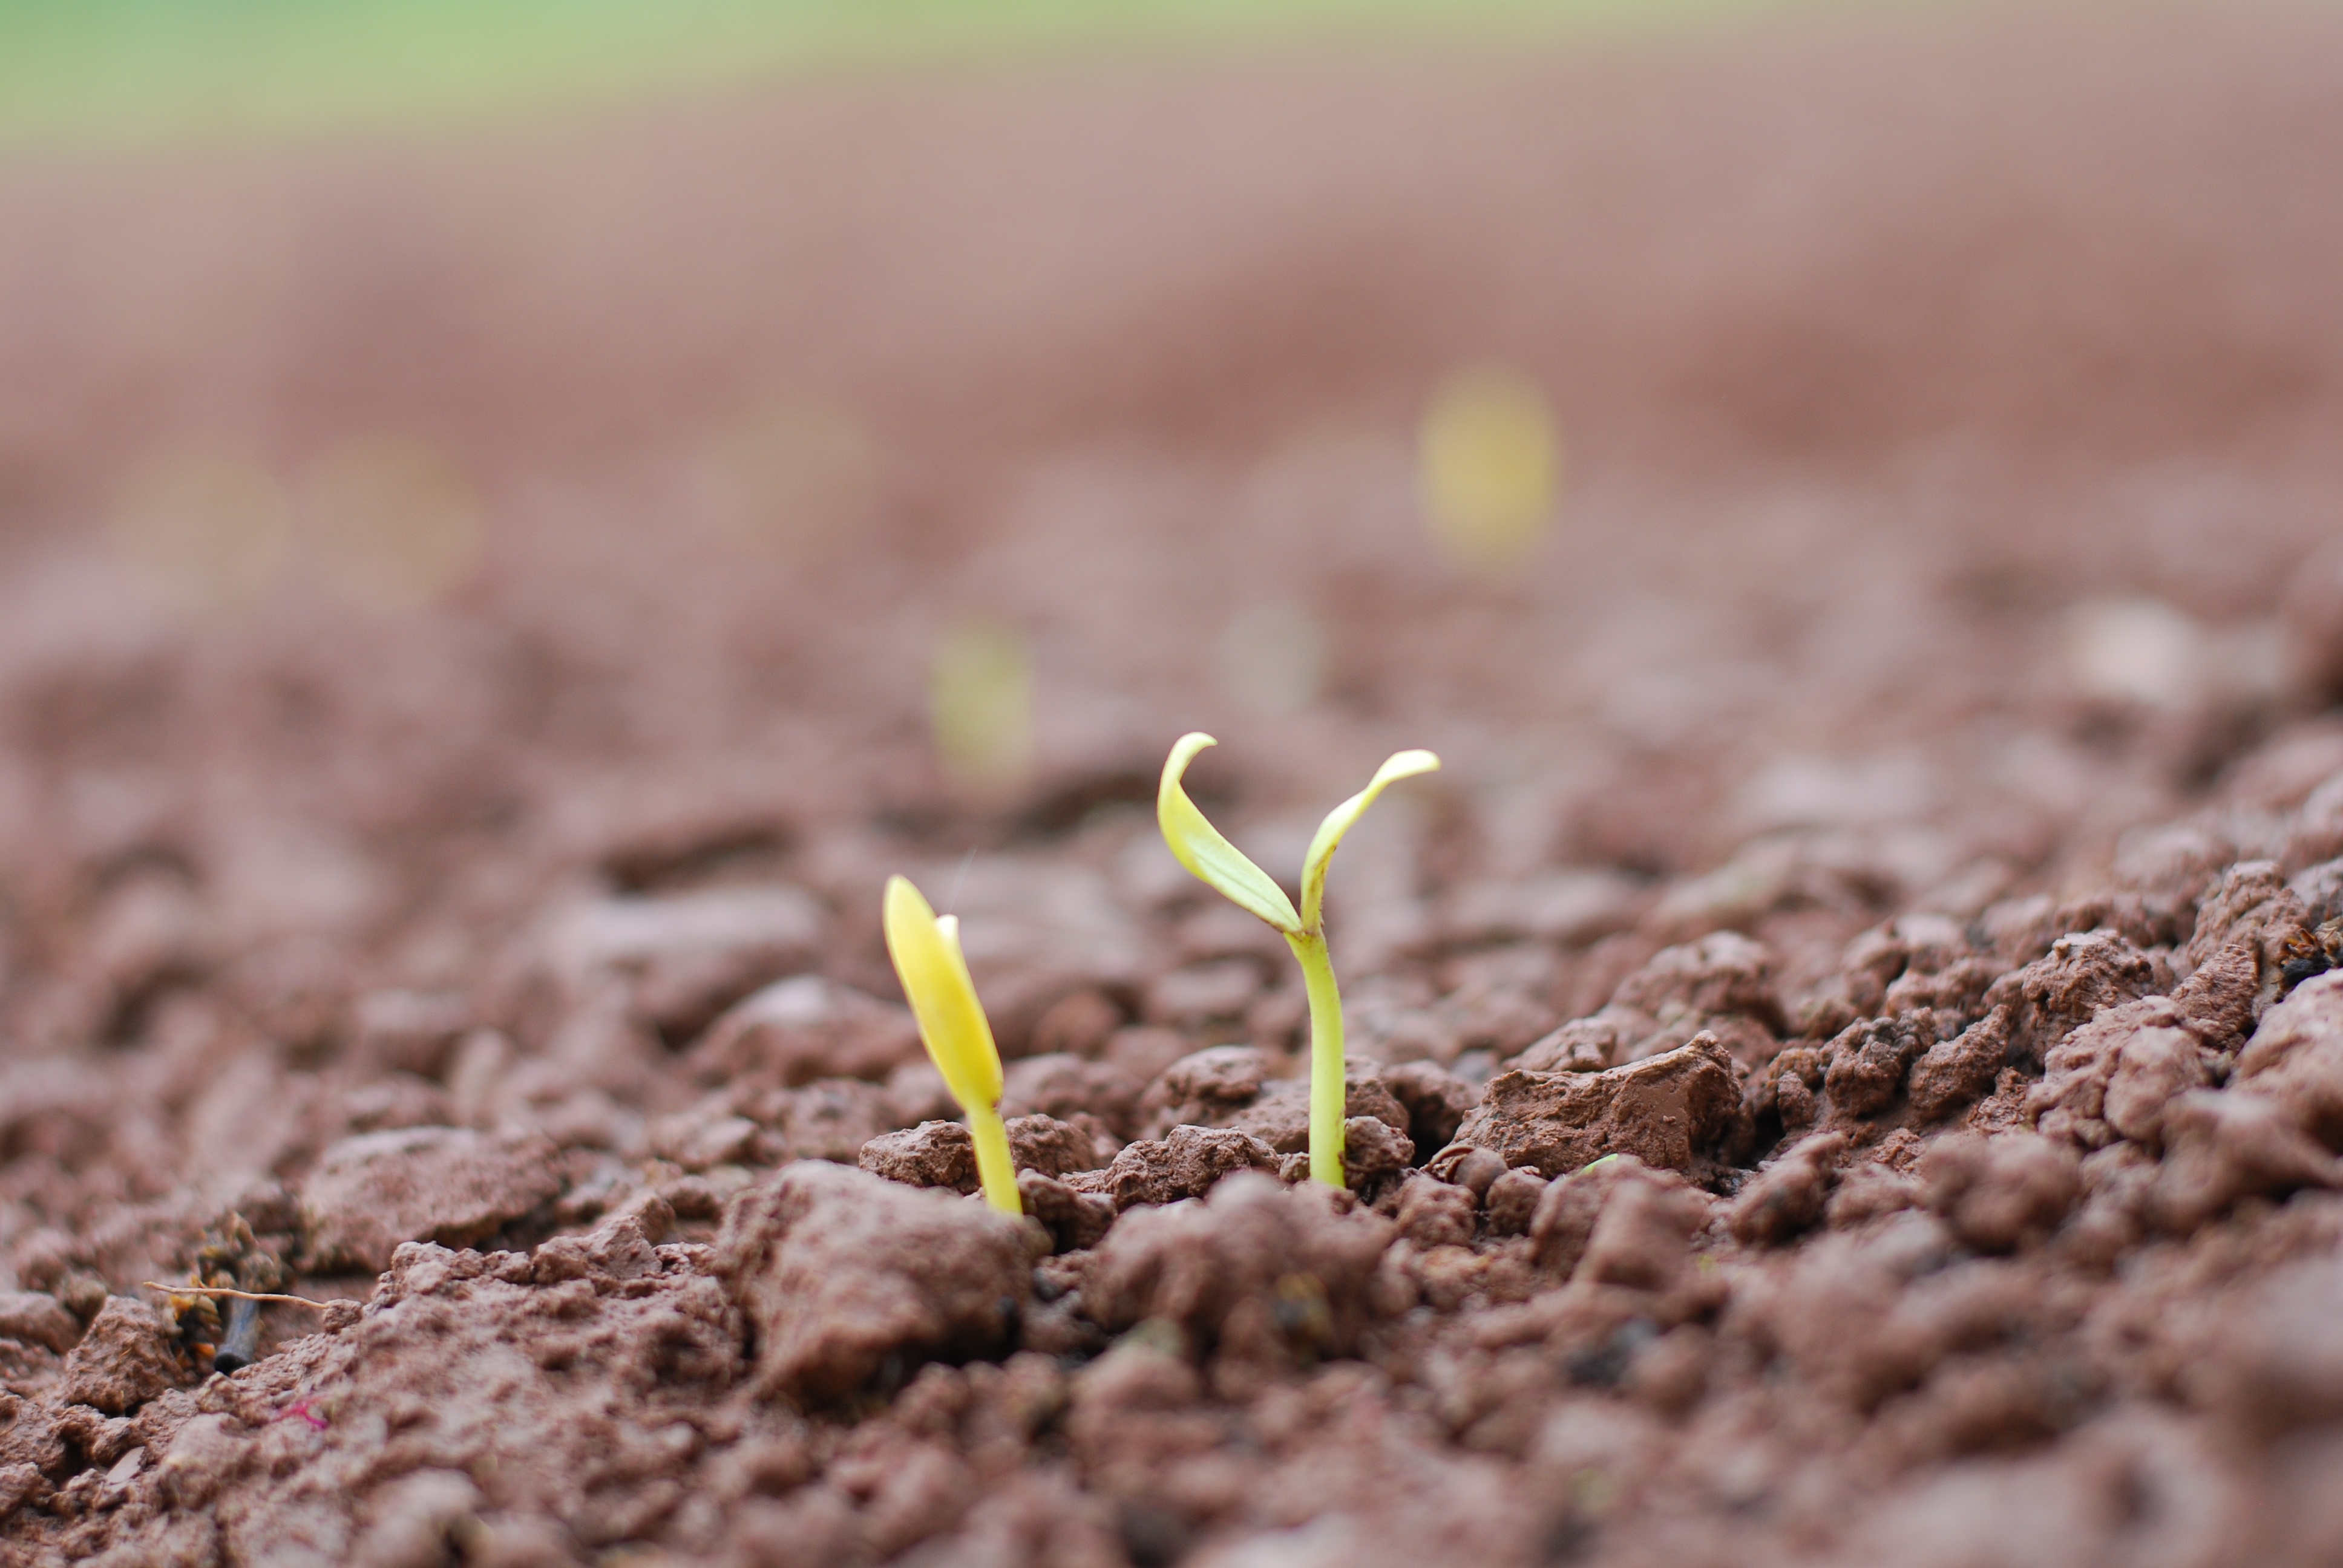
nature, grass, plant, field, photography, leaf, flower, food, produce, soil, flora, close up, macro photography, grass family, plant stem